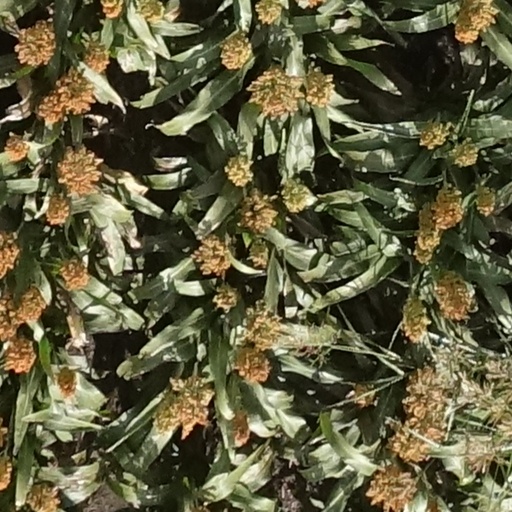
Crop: sorghum